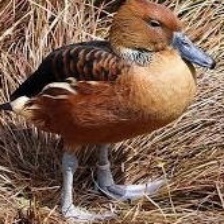
Species: SPOTTED WHISTLING DUCK
Scientific name: DENDROCYGNA GUTTATA
ImageNet parent category: drake